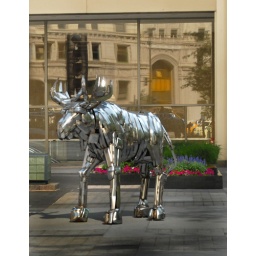
The reflection in the window is of the building across the street which happens to be the next photo...(top of it anyway)